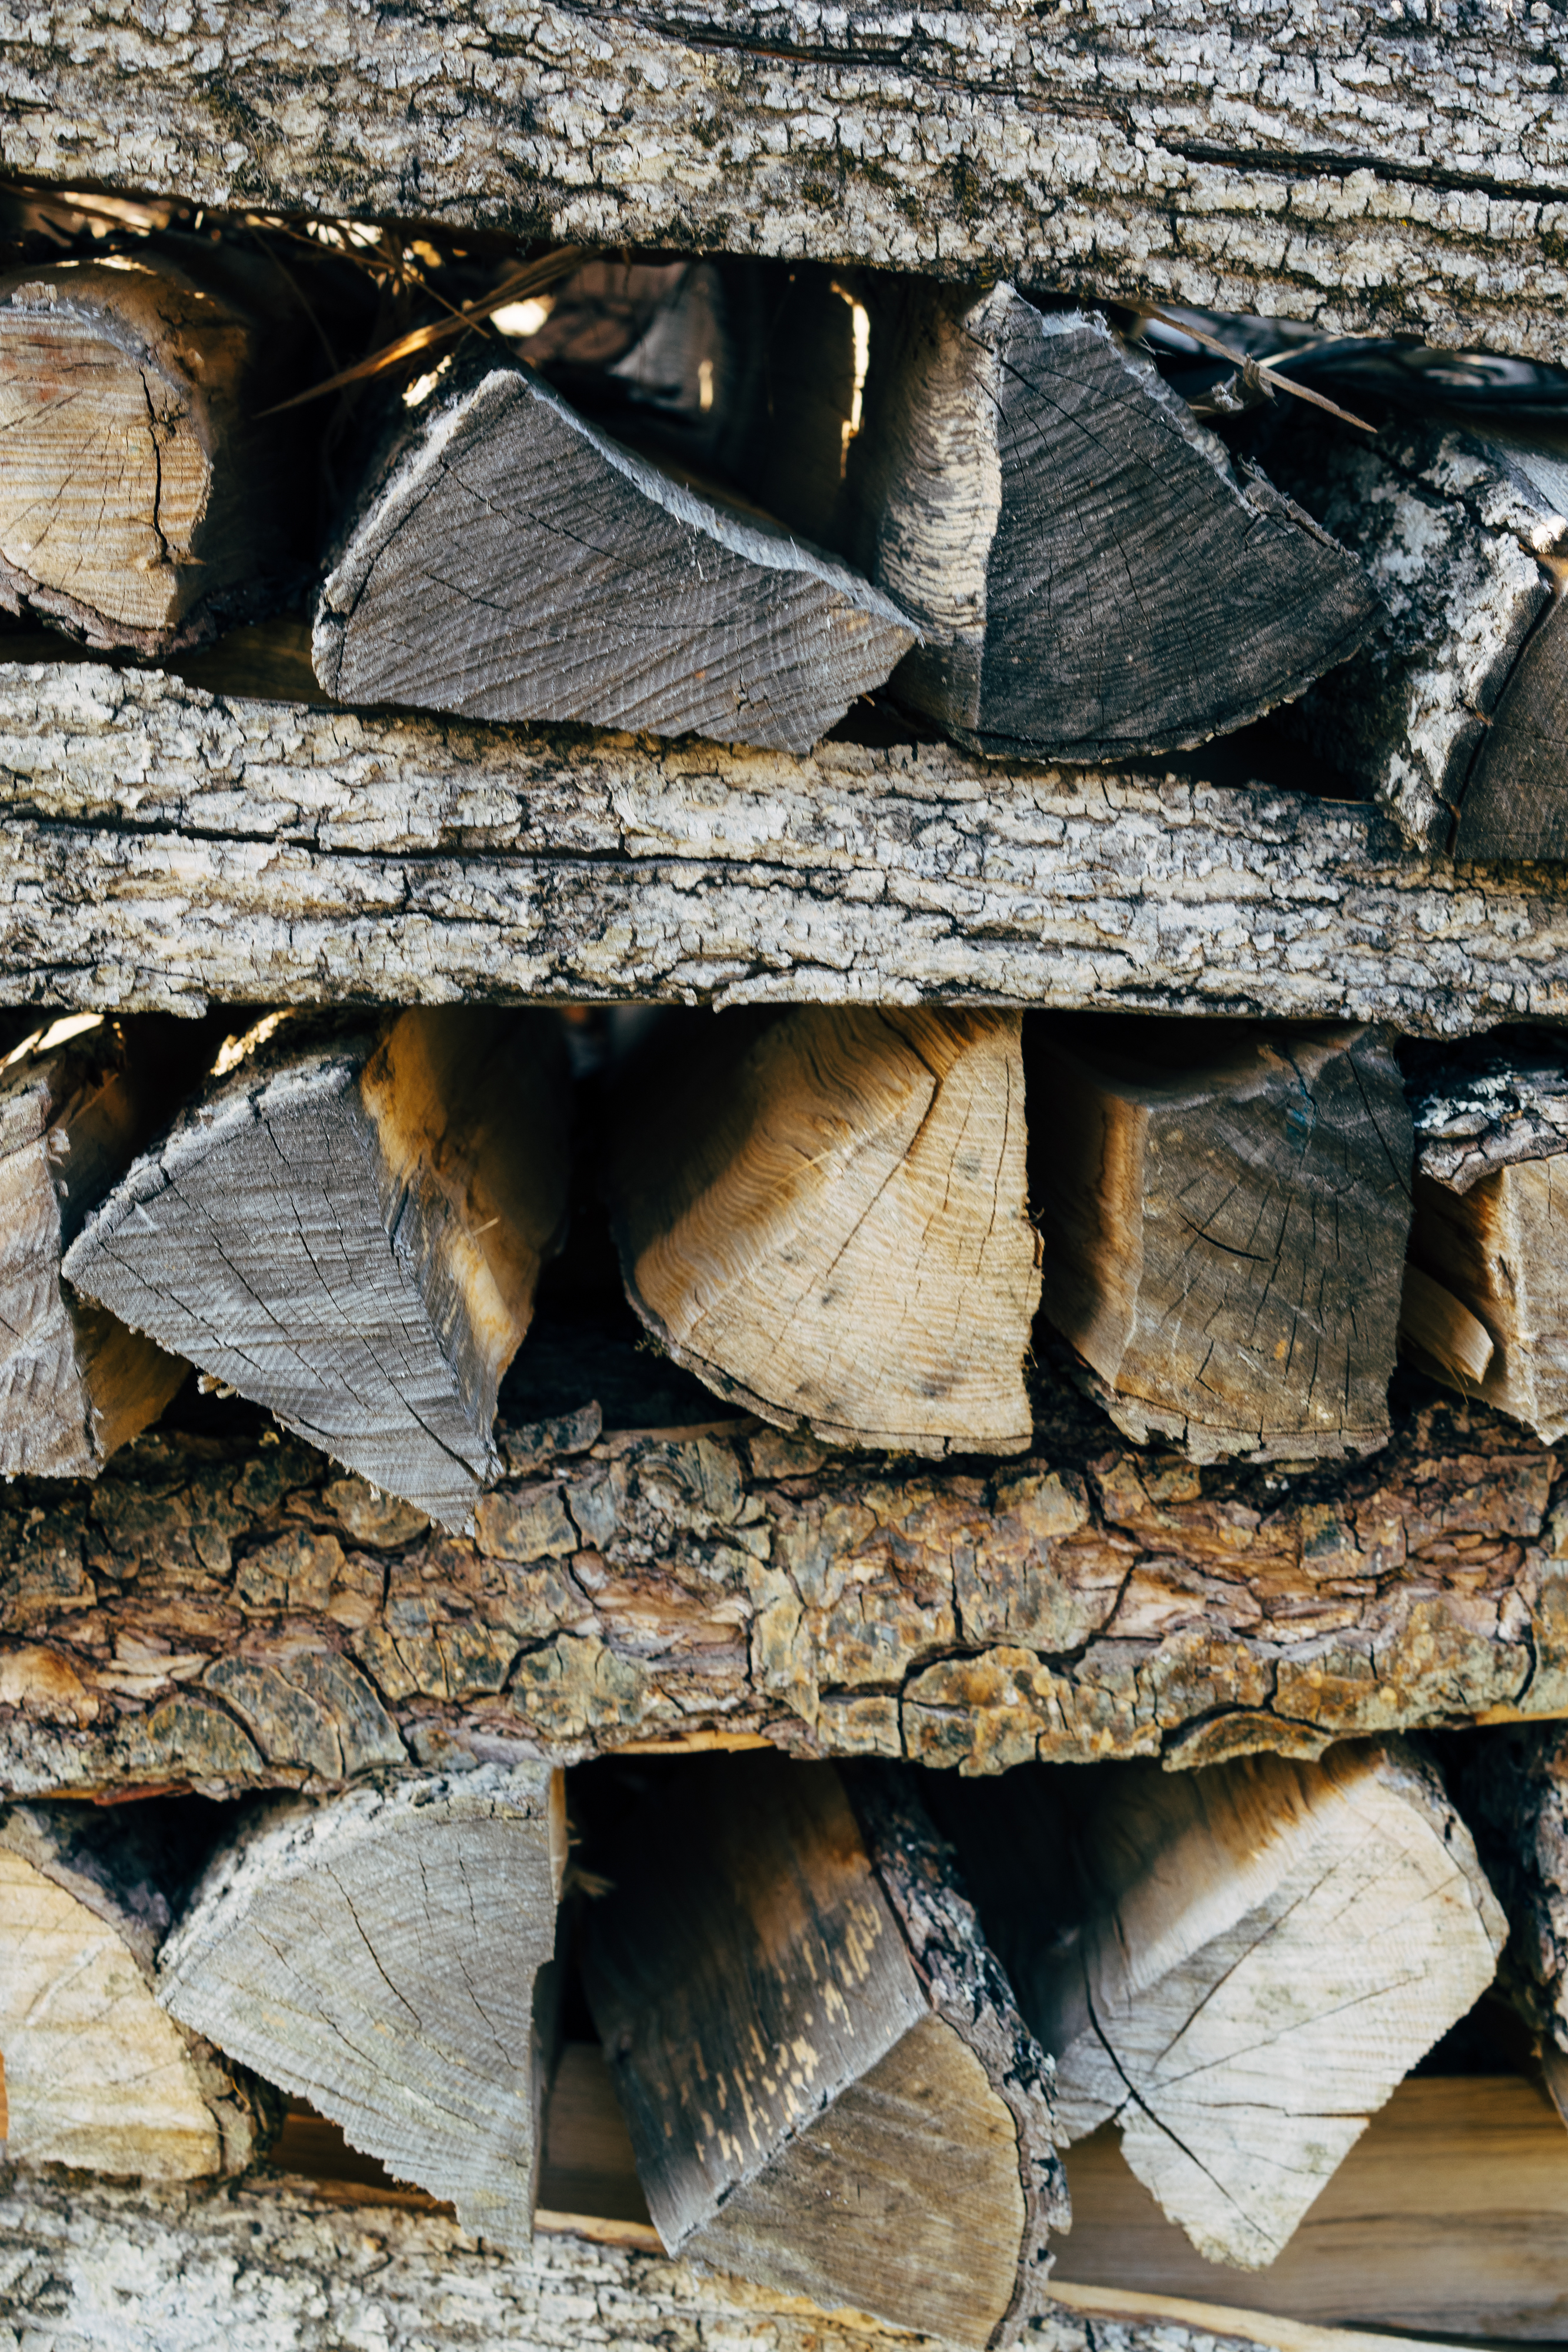
wooden, burning, nature, energy, log, renewable, heat, firewood, stack, fireplace, forest, burn, fire, cleaving, balefire, rind, pine, circle, storage, beech, saw, winter, industry, resource, pattern, background, detail, split, spruce, material, brown, environment, stock, root, old, rural, wood, texture, piled, outdoors, oak, gray, rock, wall, stone wall, geology, formation